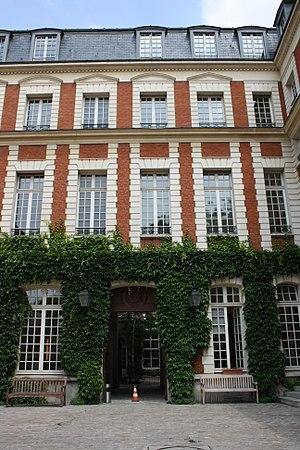
Eugen Ewig, né le 18 mai 1913 à Bonn et mort le 1ᵉʳ mars 2006 dans la même ville, est un historien allemand dont les travaux portent sur le Haut Moyen Âge, et particulièrement sur la période mérovingienne.